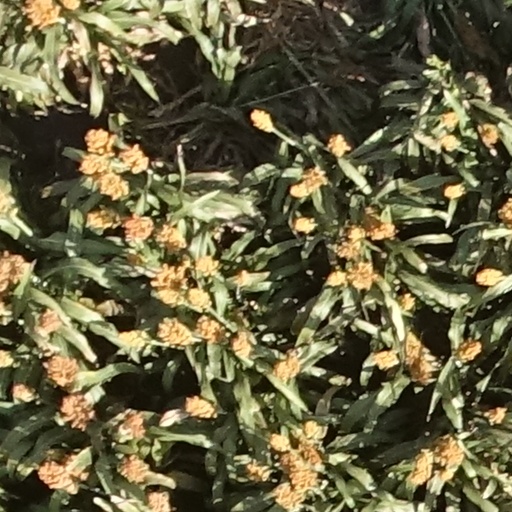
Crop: sorghum